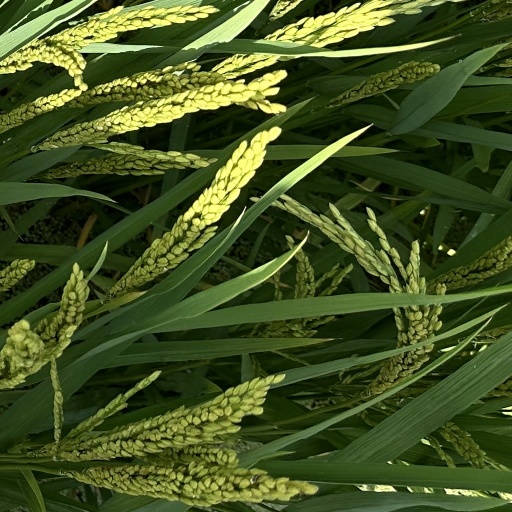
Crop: rice